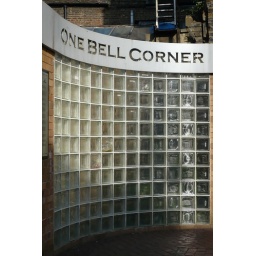
The glass wall at One Bell Corner in Dartford